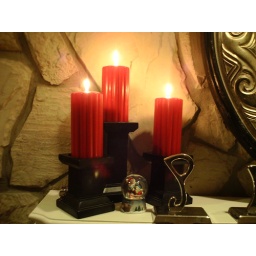
Christmas candles over the mantle